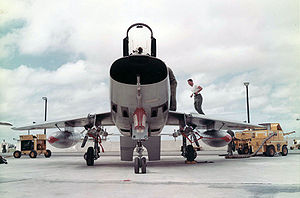
North American F-100 Super Sabre / Operationel historie
Det elliptiske luftindtag på en F-100D
North American F-100 Super Sabre var en amerikansk supersonisk jetjager, der gjorde tjeneste ved United States Air Force fra 1954 til 1971 og ved Air National Guard indtil 1979. Det var USAFs første jager, der kunne gennembryde lydmuren under vandret flyvning. F-100 var designet af North American Aviation som en mere højtydende videreudvikling af F-86 Sabre jageren.